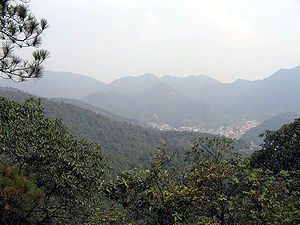
Kina / Geografi
Landskab i Hangzhou.
Kina er en suveræn stat i Østasien. Med en befolkning på knap 1,4 milliard mennesker, hvilket er ca. en femtedel af jordens befolkning, er det verdens mest folkerige land. Landet er en etpartistat, der er styret af Kinas kommunistiske parti med hovedsæde i hovedstaden Beijing.